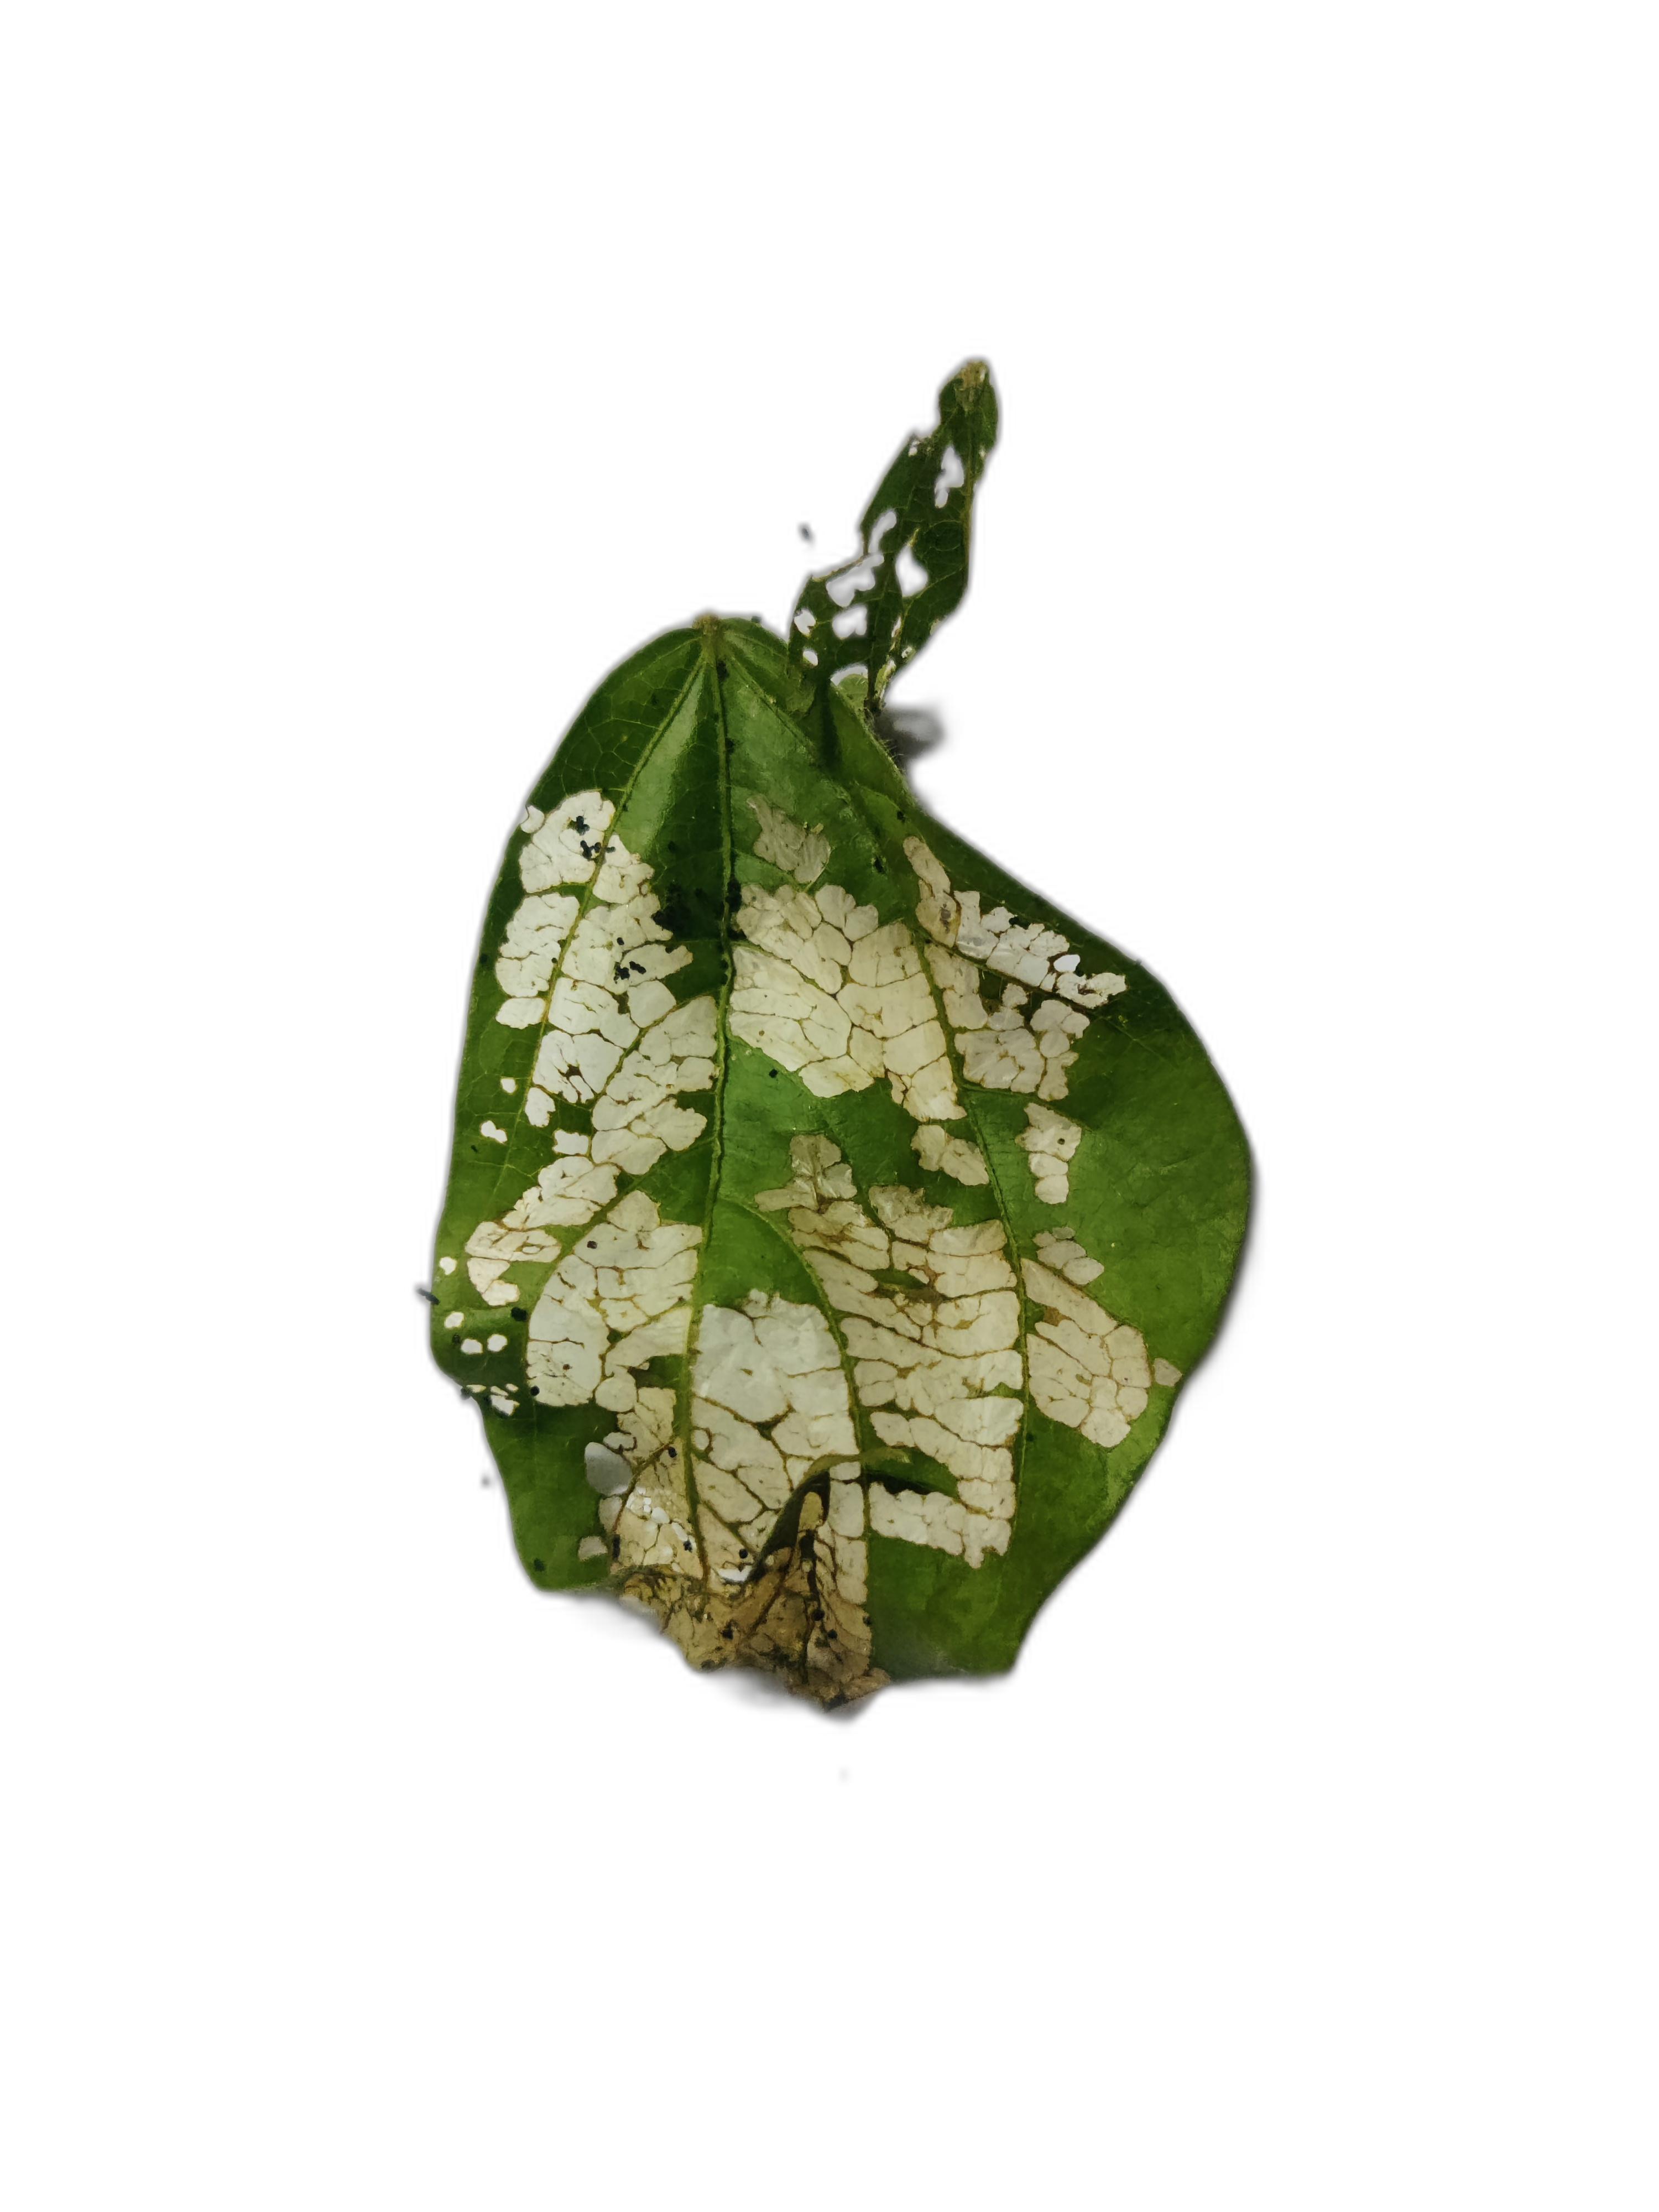
Label: Insect